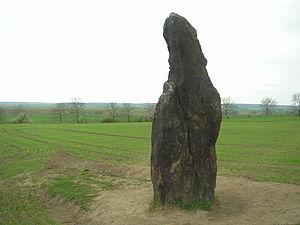
Un menhir est une pierre dressée, plantée verticalement. Il constitue l'une des formes caractéristiques du mégalithisme.